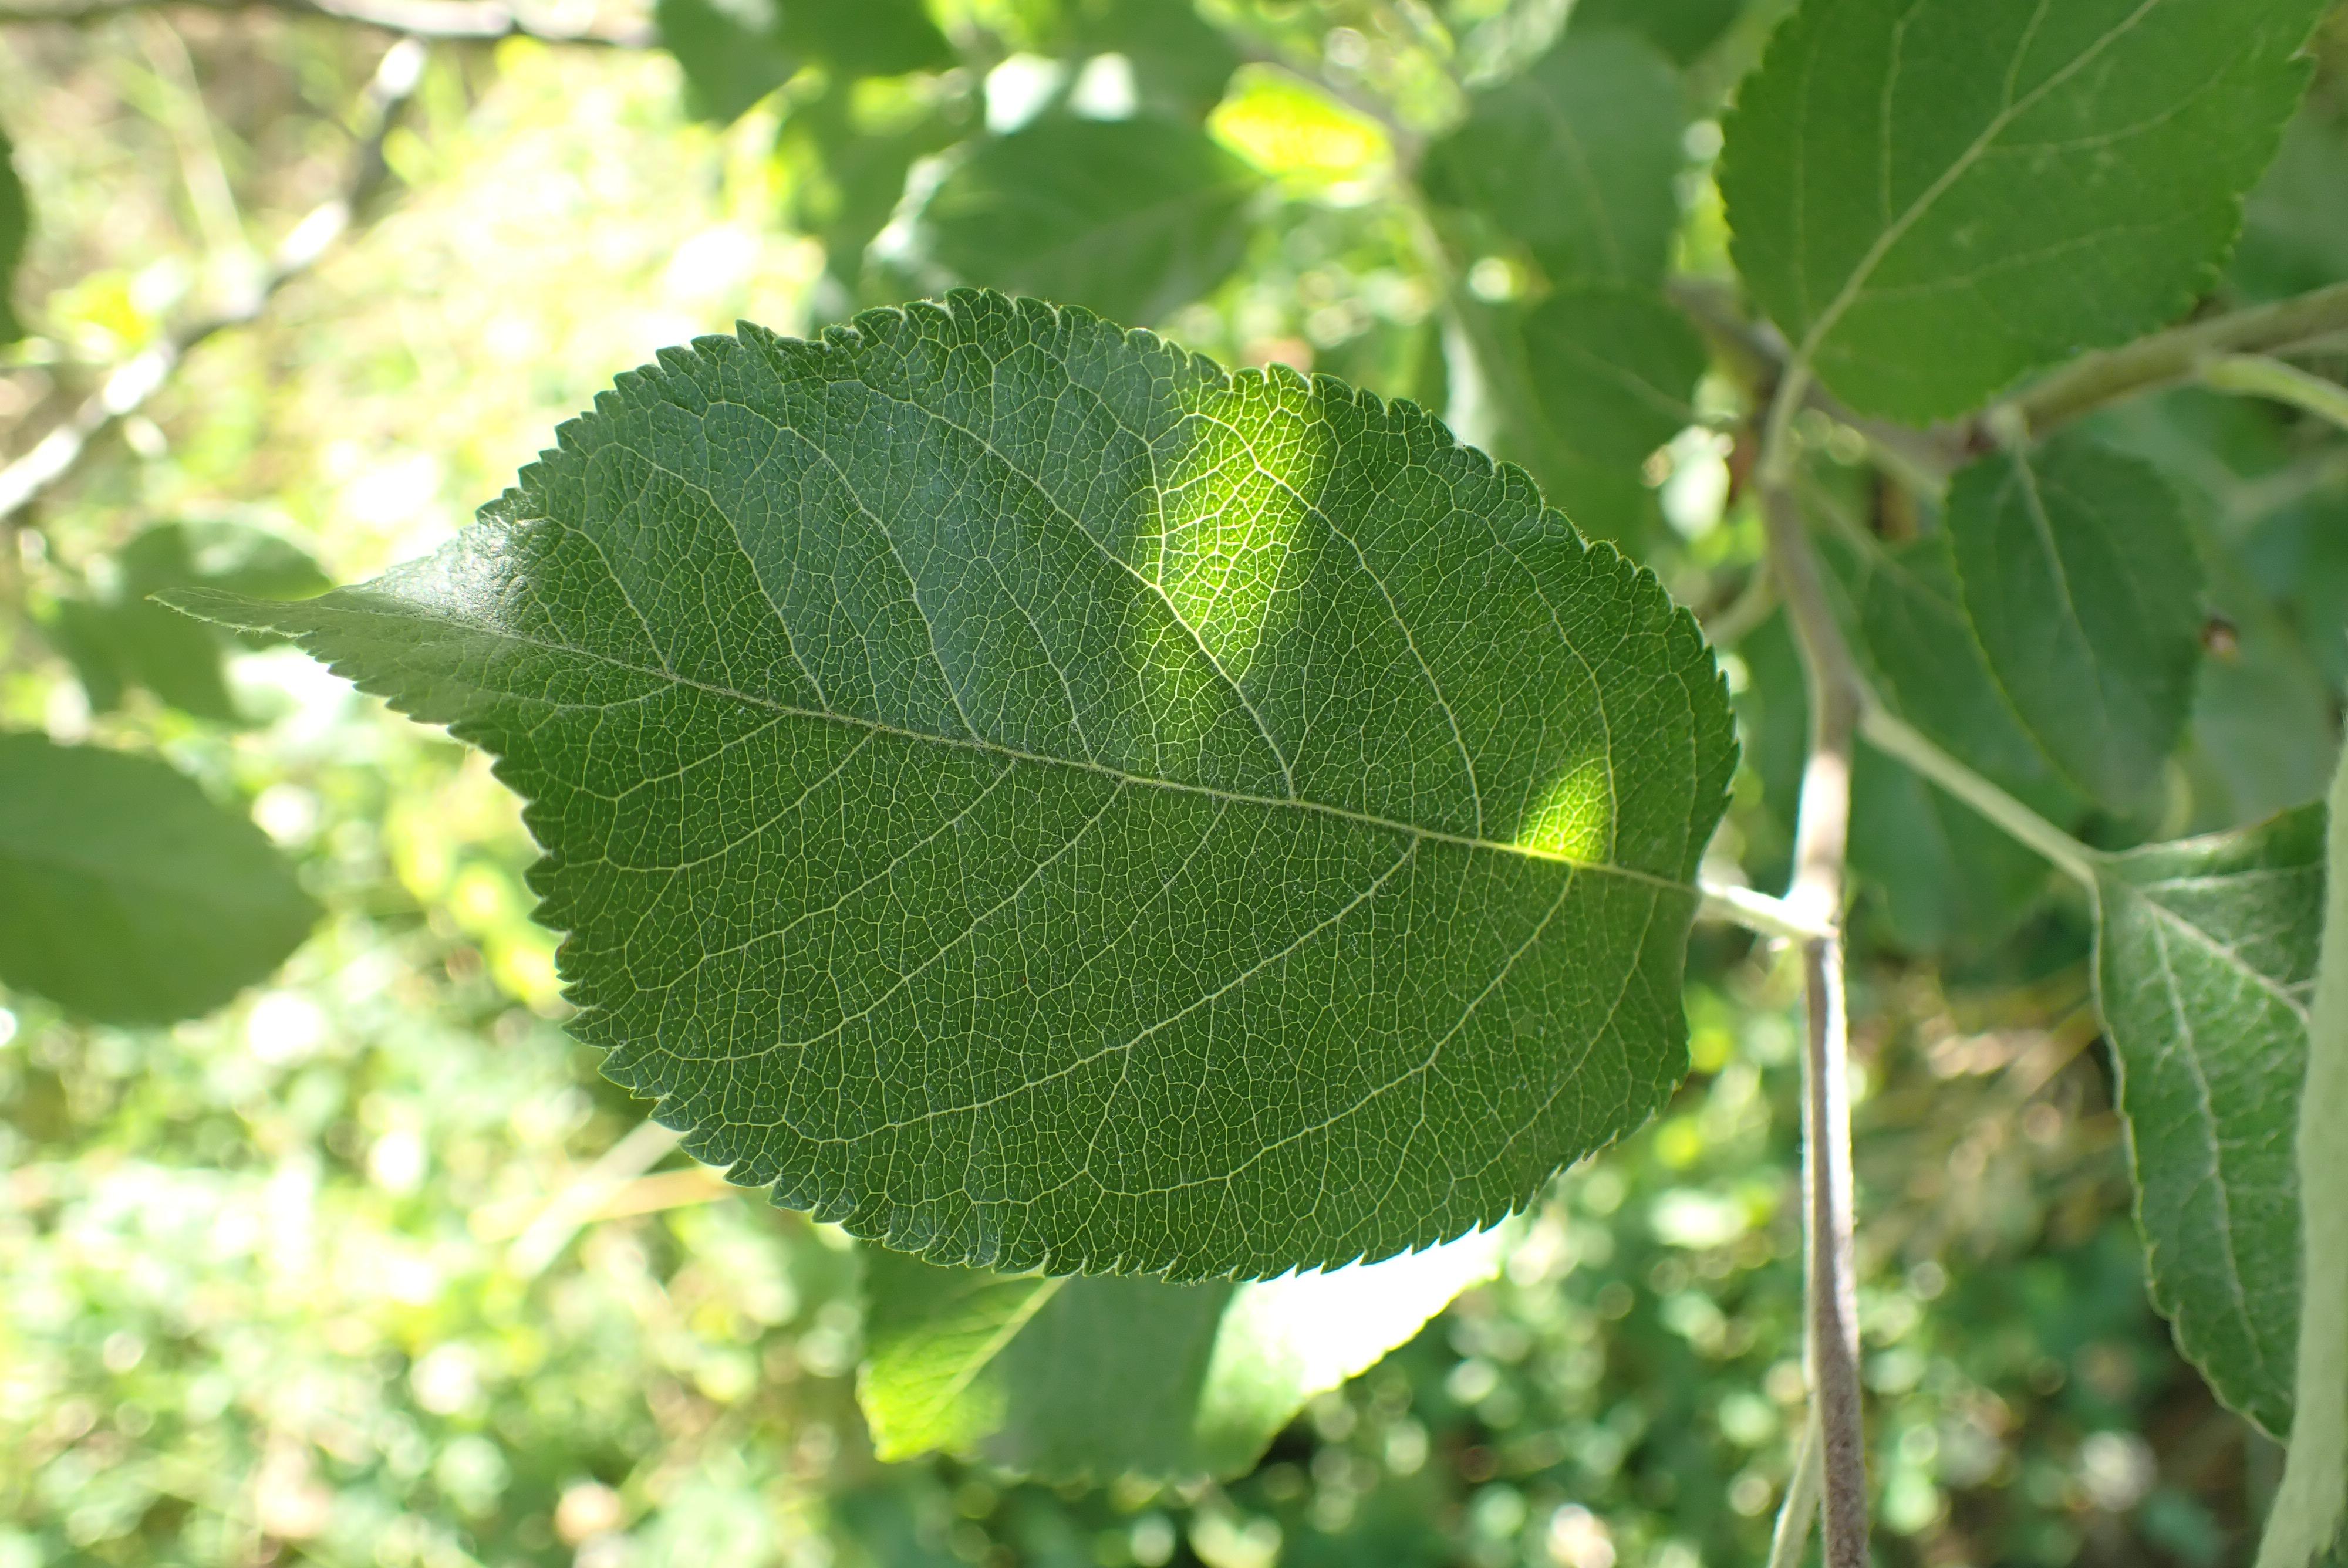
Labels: healthy